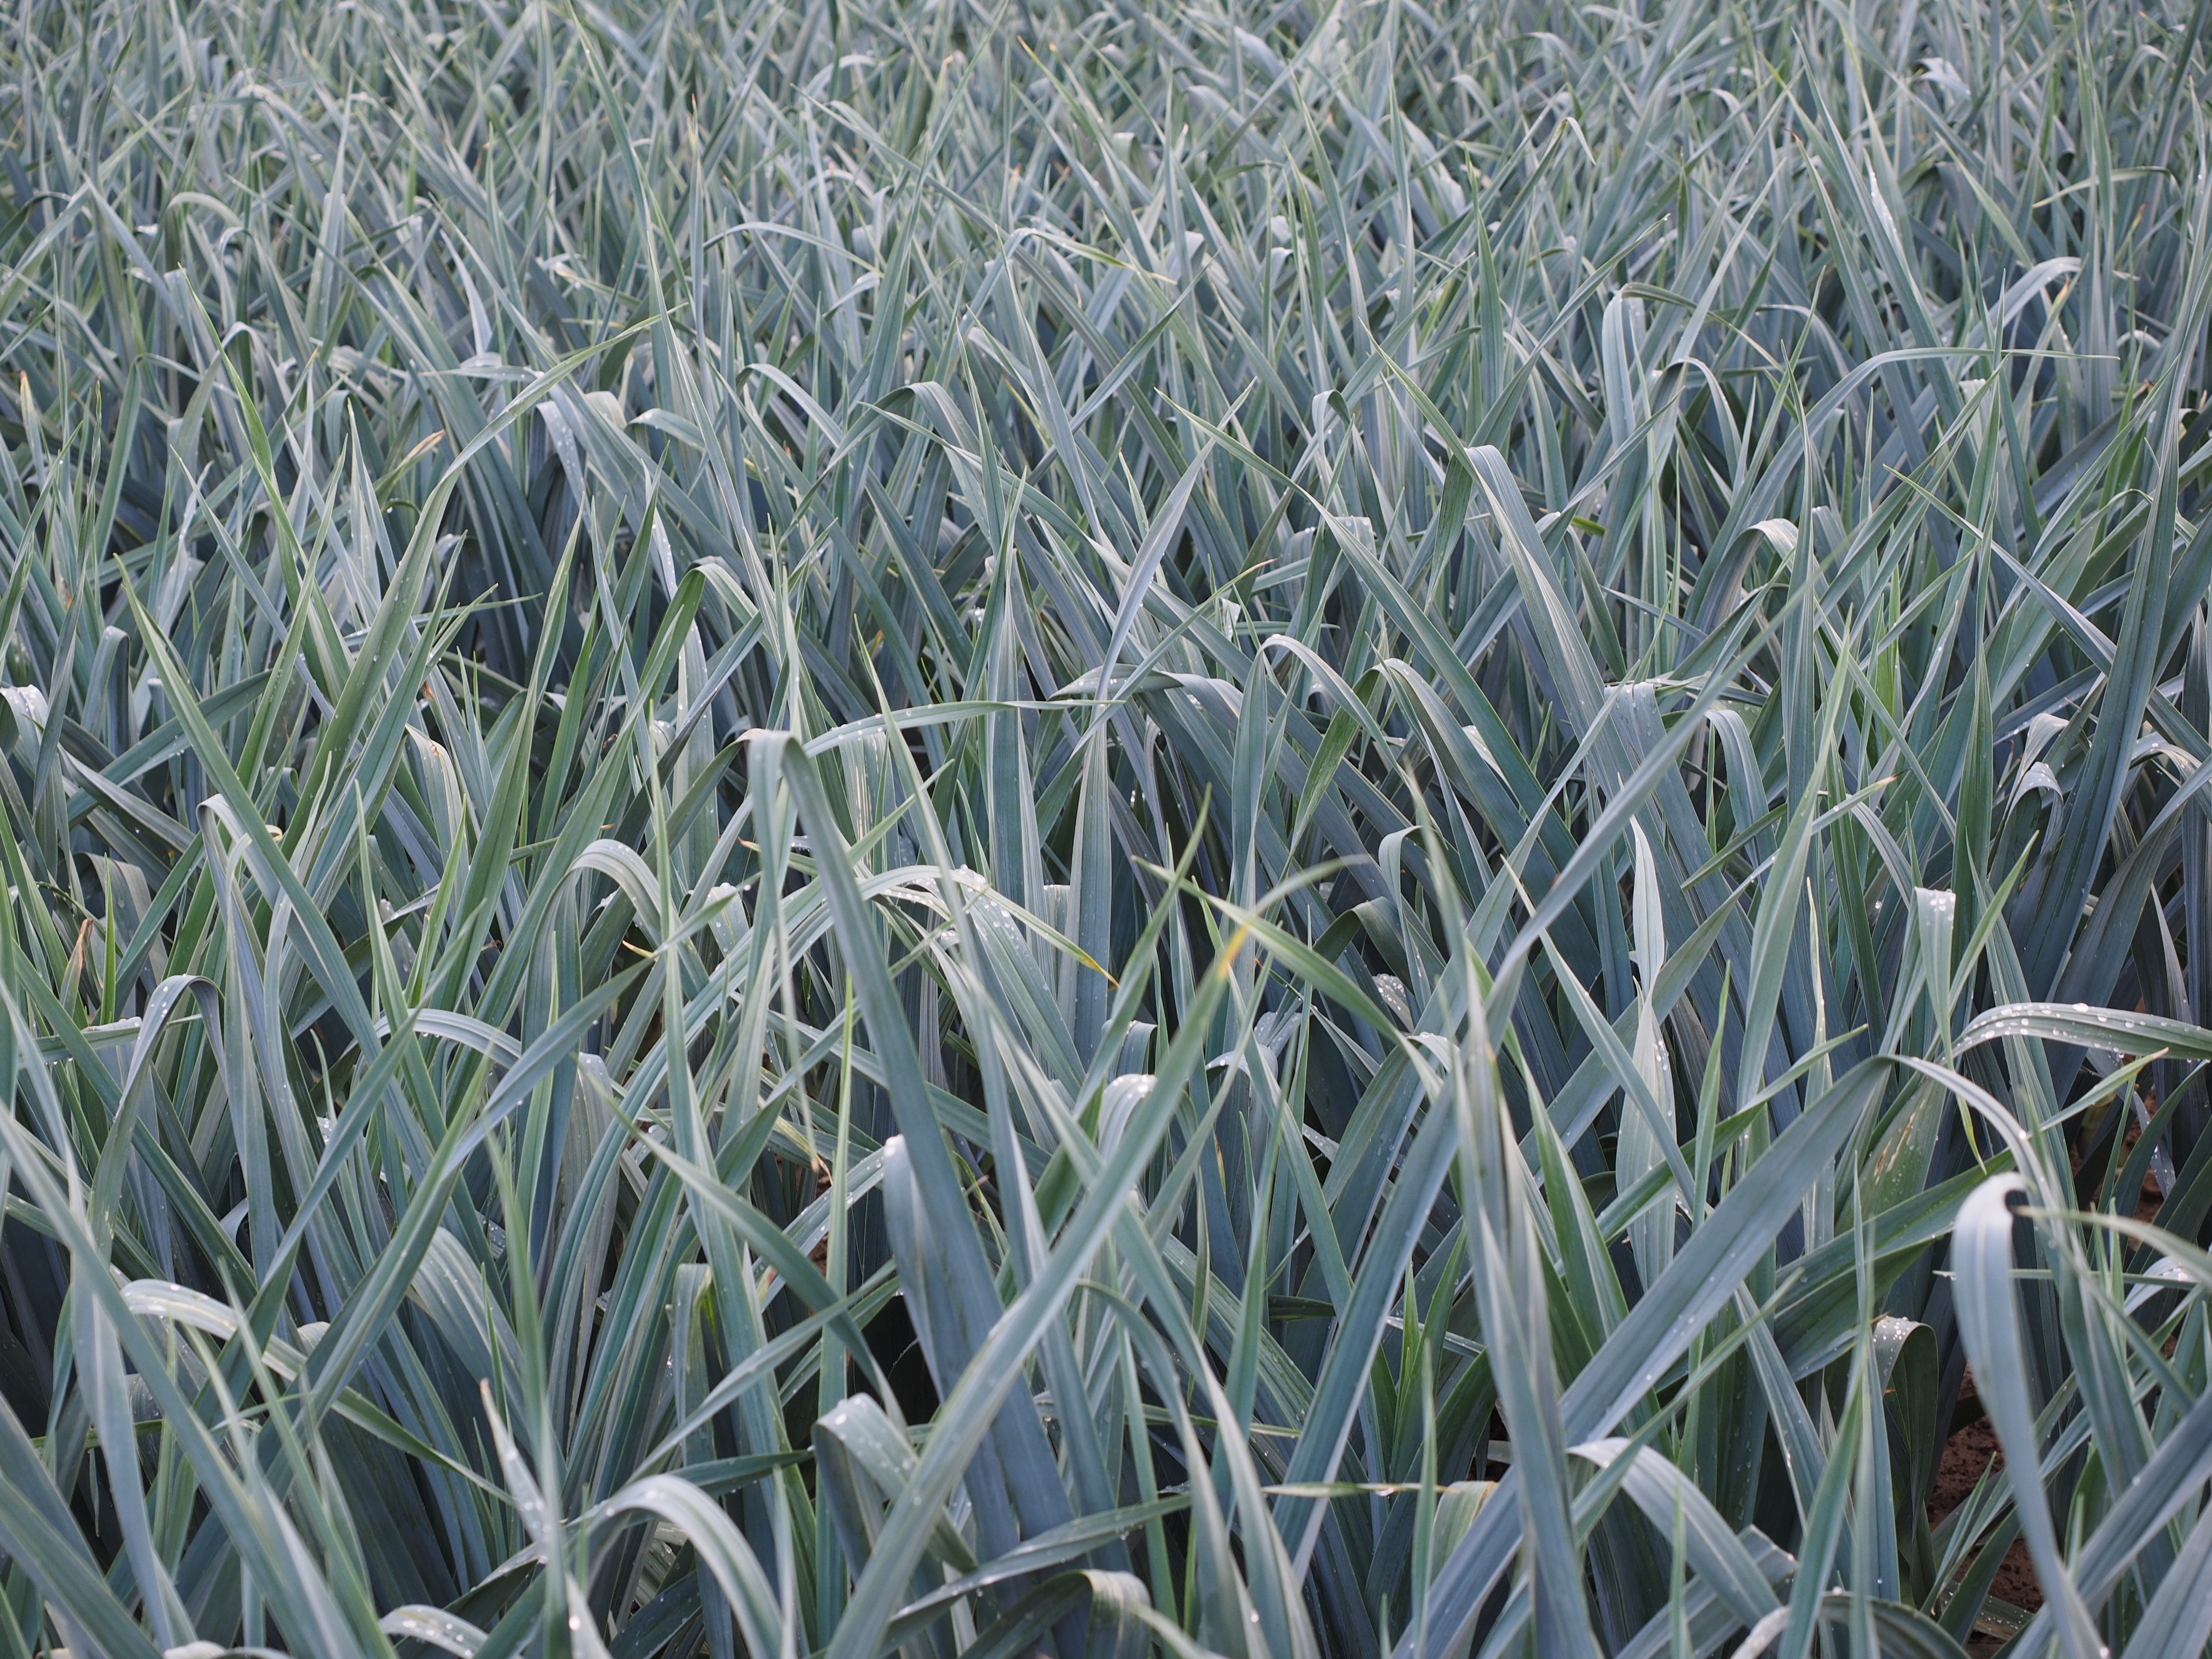
grass, plant, field, prairie, flower, food, crop, biology, agriculture, vegetables, leek, allium, arable, flowering plant, triticale, leek greenhouse, allium ampeloprasum, grass family, land plant, phragmites, leek field, leek growing, allium porrum, broadband leek, winter leek, welsch onion, wicked leeks, spanish onion, asch leek, meat onion, ackerl auchs